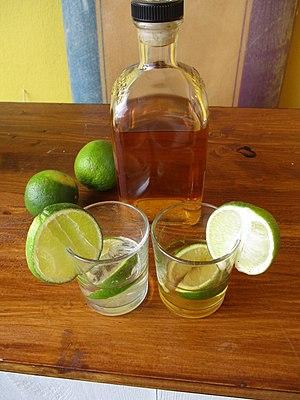
Ti-punch (rhum blanc, et rhum ambré)
Le ti-punch ou ti-ponch est un cocktail à base de rhum, de citron vert, et de sirop de batterie, de sucre roux de canne, ou sirop de canne à sucre. Variante des punch, mojito, daïquiri, cuba libre, caïpirinha, et caïpiroska, il est un cocktail-apéritif traditionnel festif, et une institution sociale emblématique des cuisines antillaise, guyanaise, réunionnaise, et haïtienne.